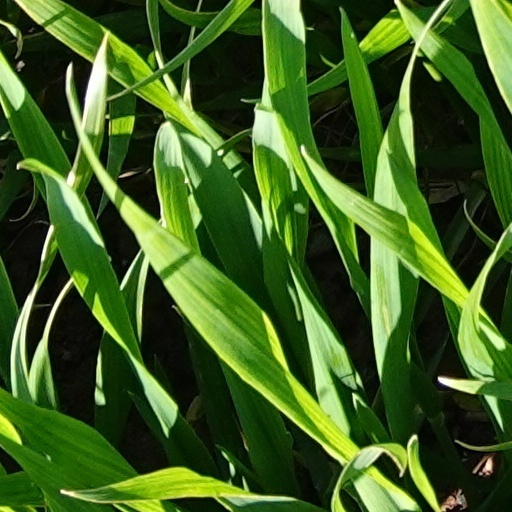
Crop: wheat